2017 COSAFA Cup

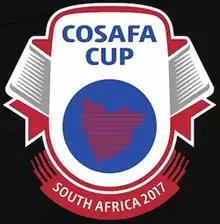

The 2017 COSAFA Cup (known as Castle Lager COSAFA Cup South Africa 2017 for sponsorship reasons) is the 17th edition of the COSAFA Cup, an international football competition consisting of national teams of member nations of the Council of Southern Africa Football Associations (COSAFA). It was held in South Africa from 25 June to 9 July.